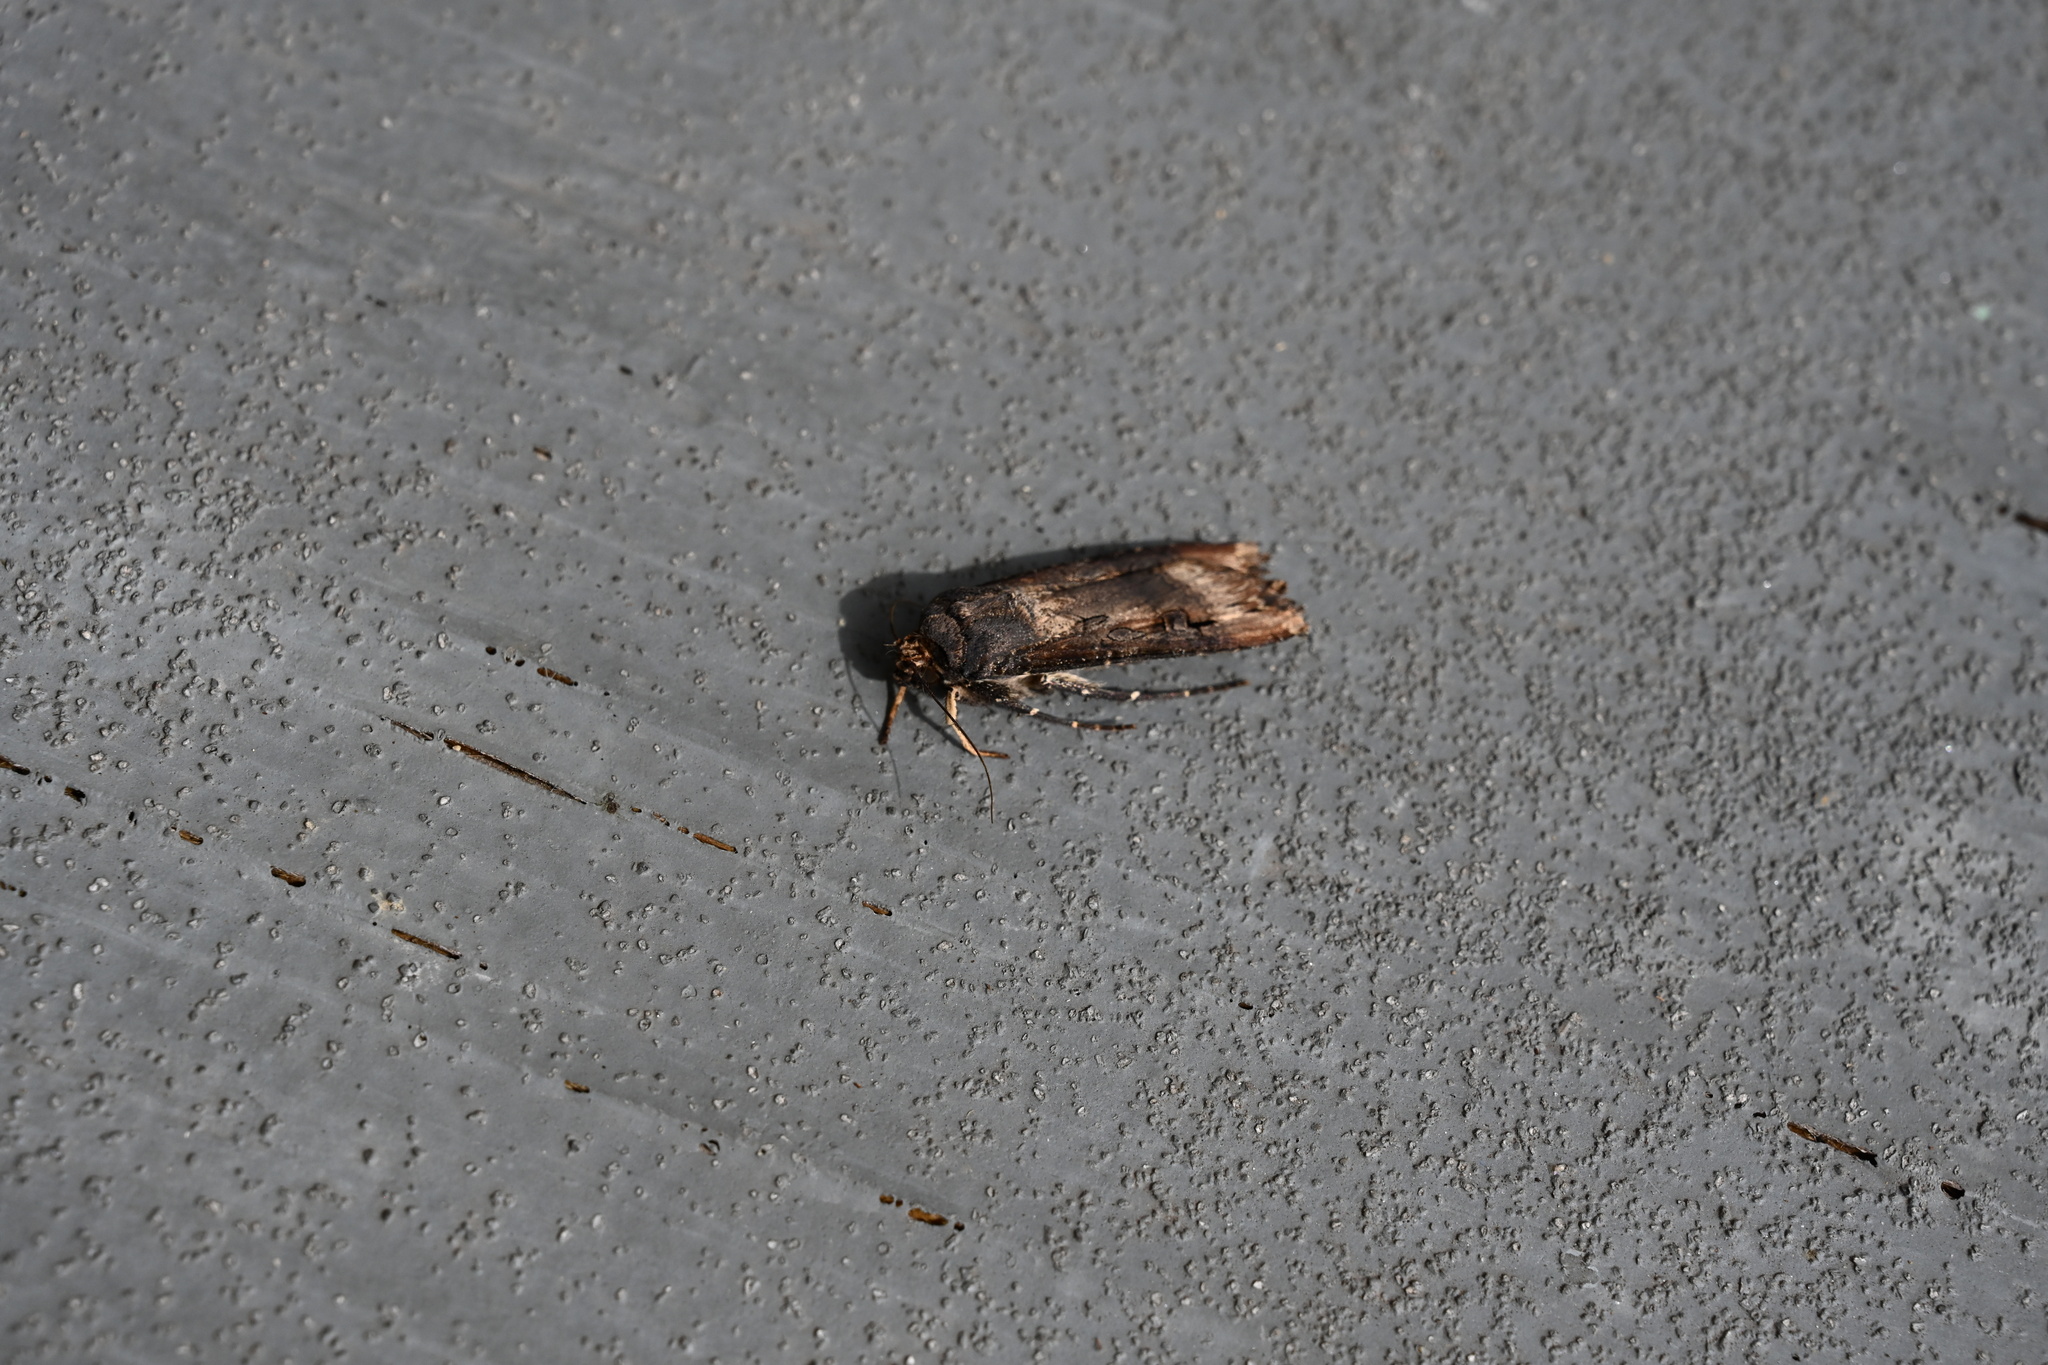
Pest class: cutworms